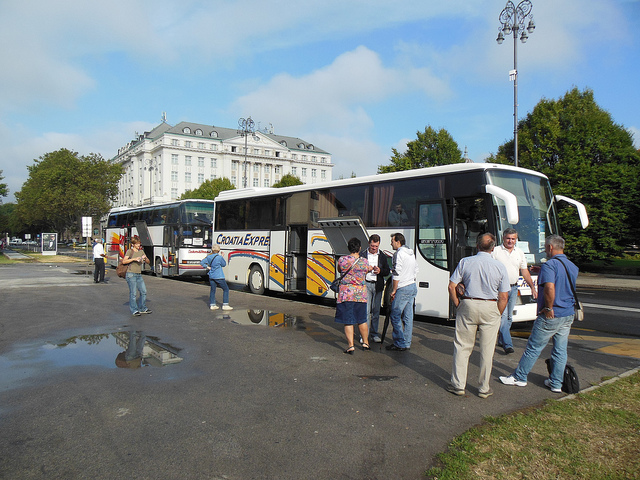
A group of passengers standing next to a parked bus.

People are standing outside of a bus in a parking lot.

PEOPLE ARE STANDING IN FRONT OF A BUS